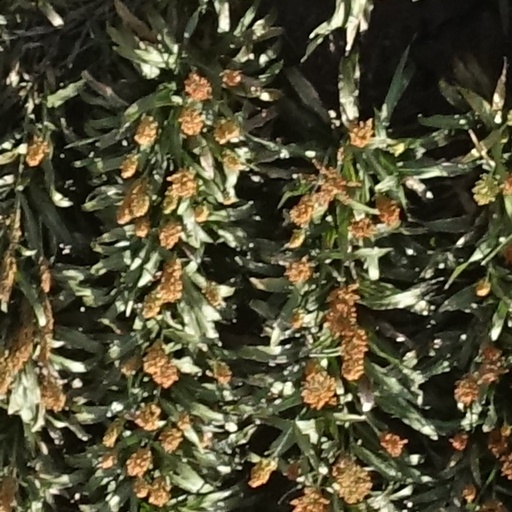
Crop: sorghum